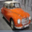
Label: automobile